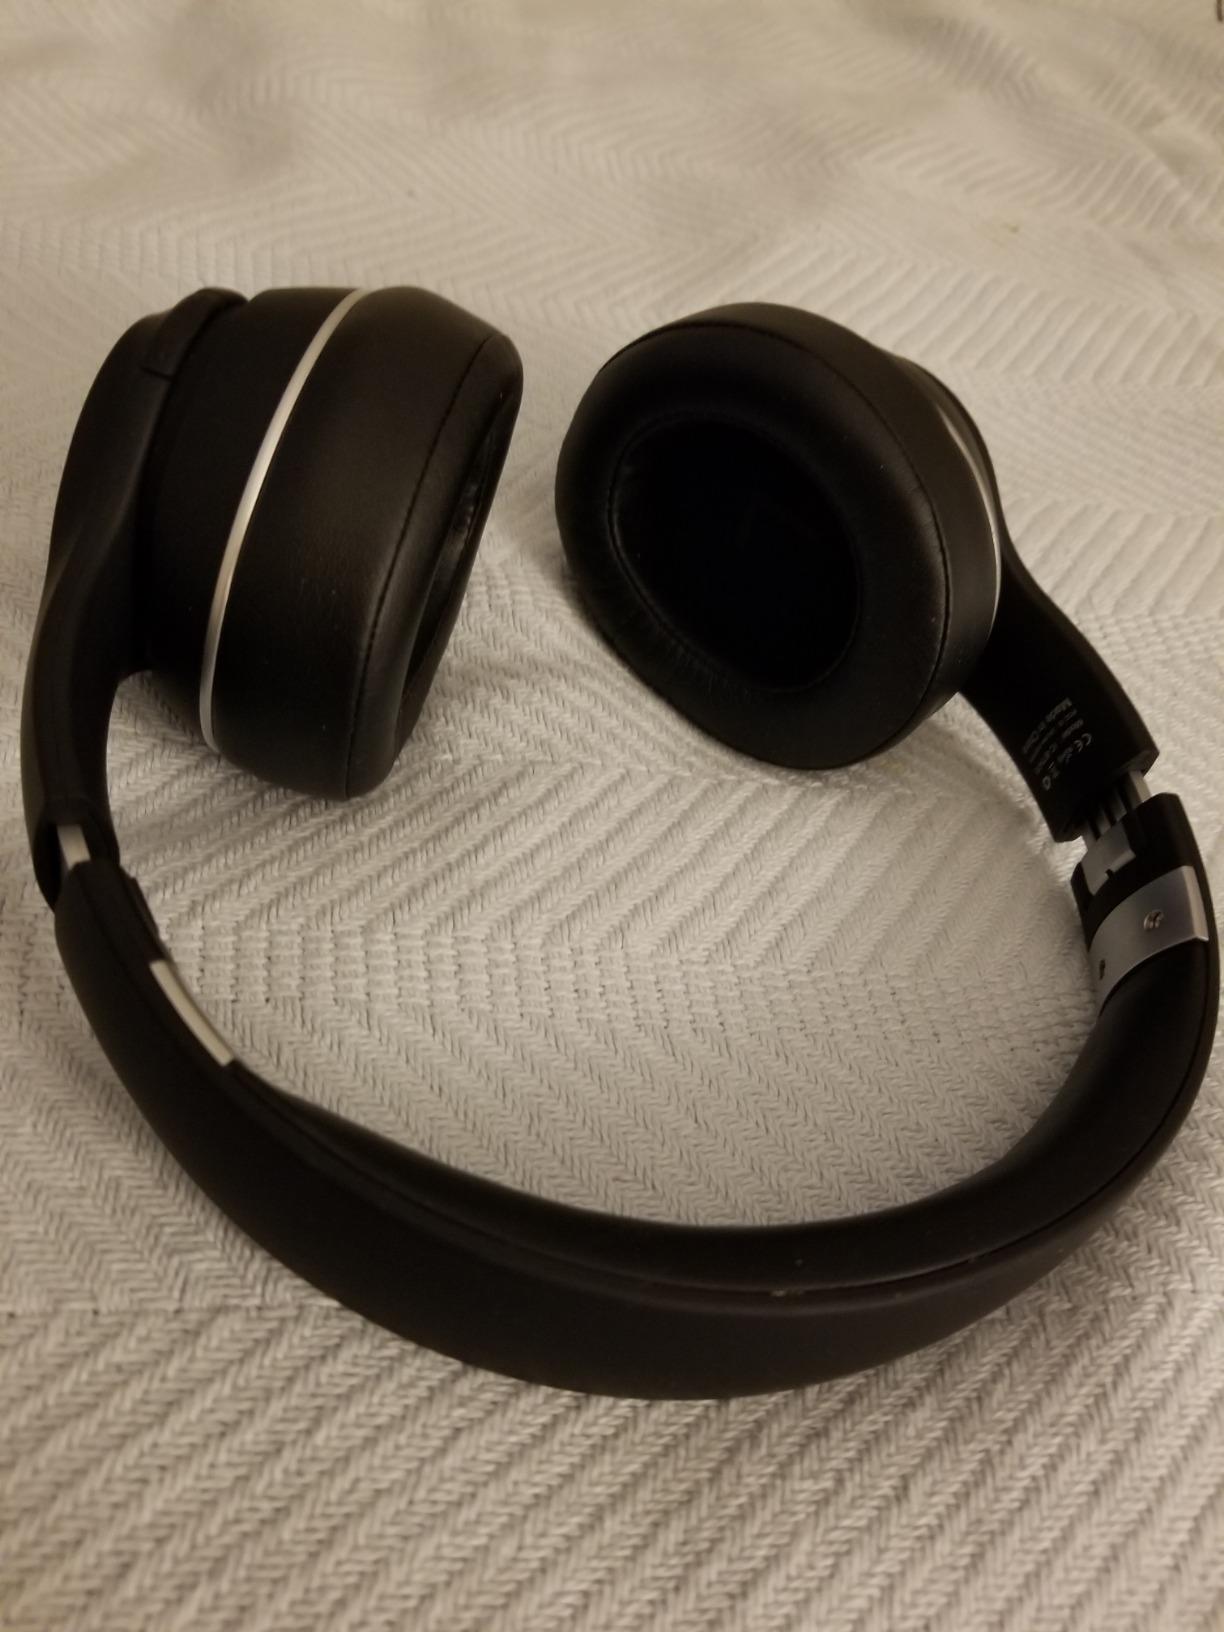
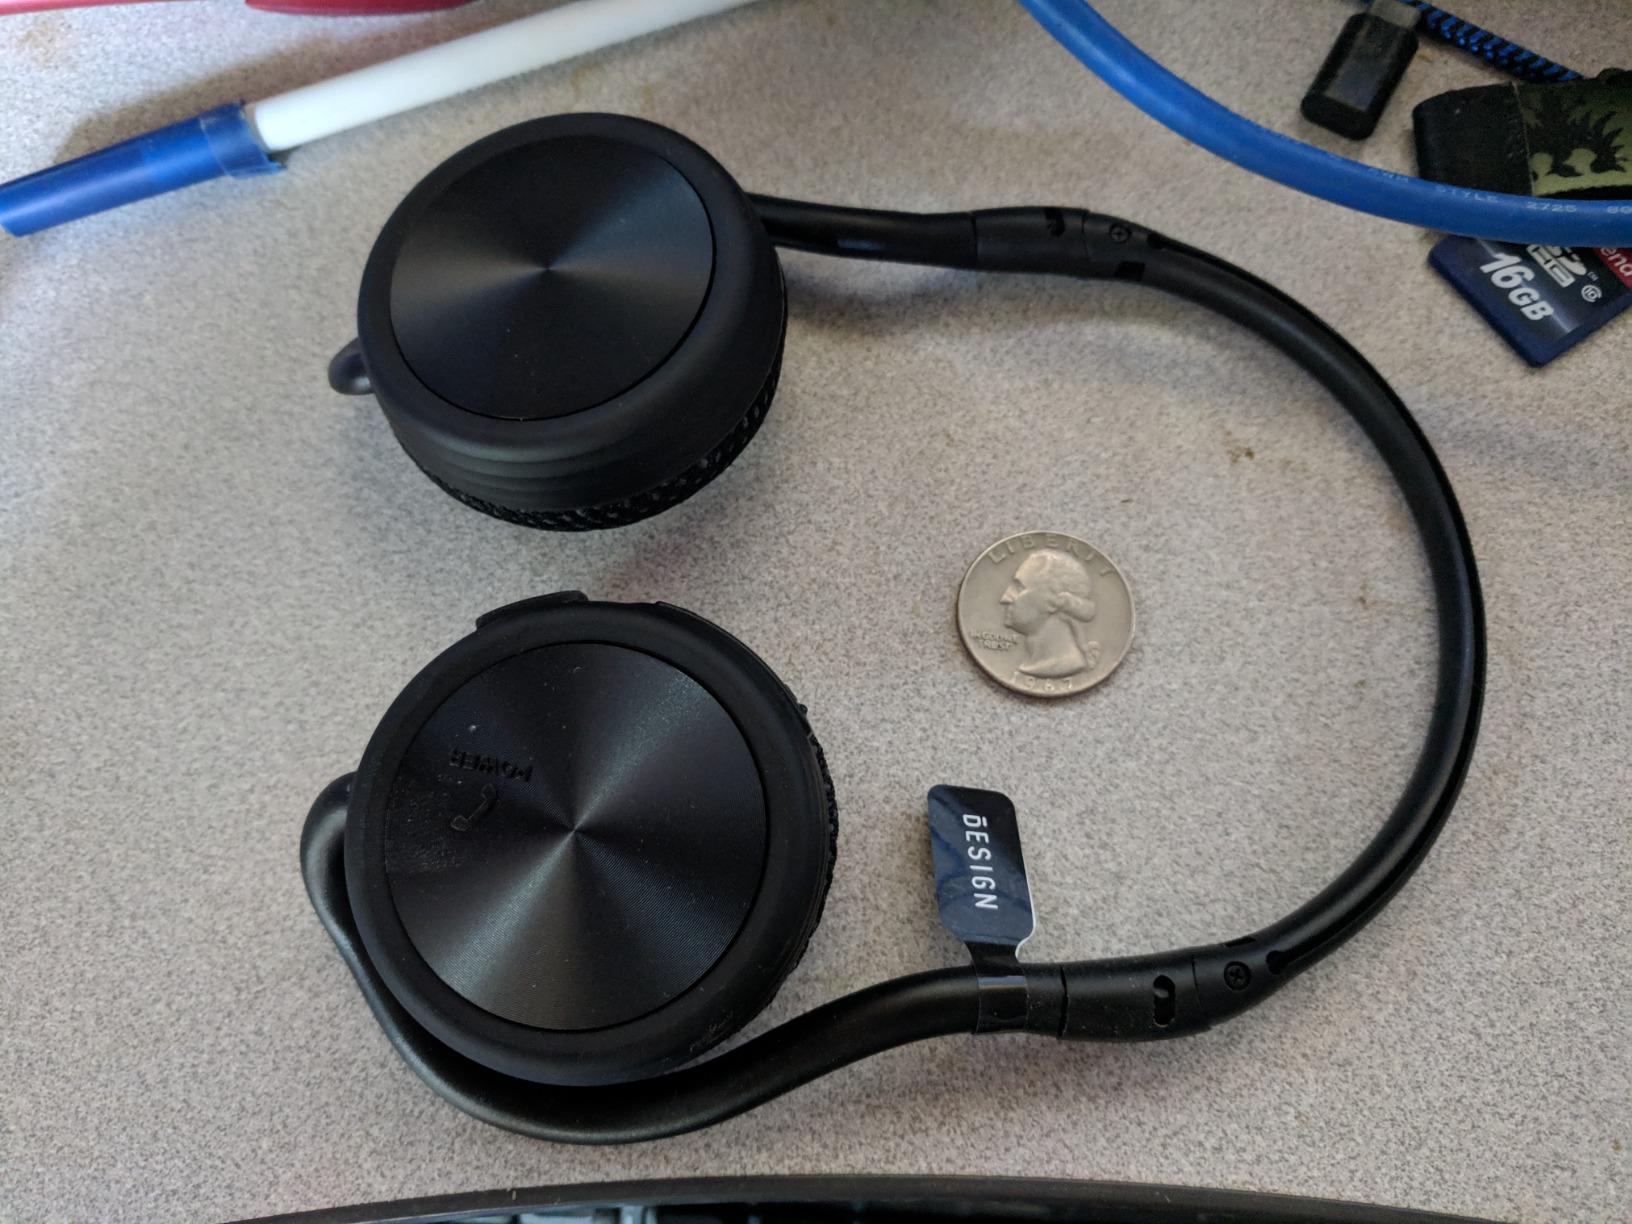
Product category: headphones
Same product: no